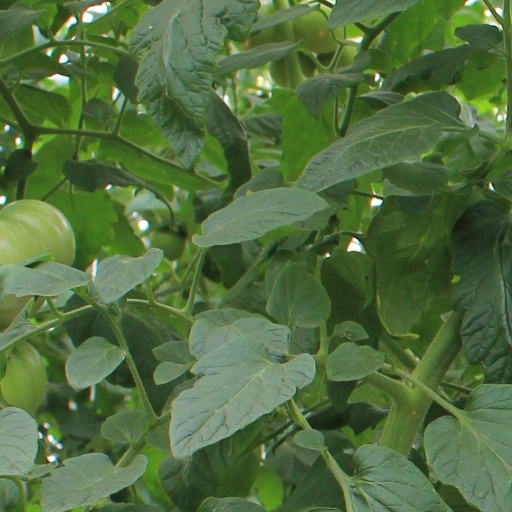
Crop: tomato